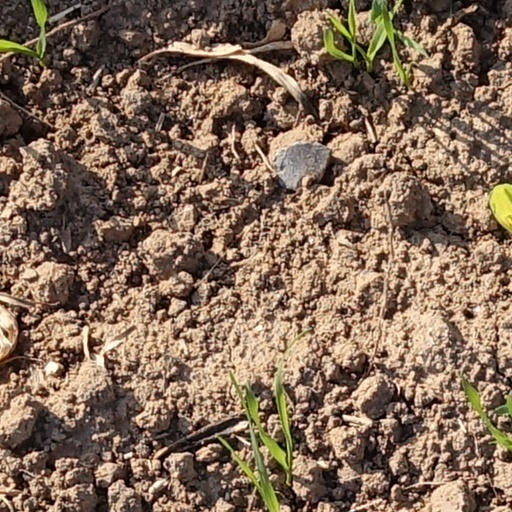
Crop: wheat